St Mary's Church, Burnham Deepdale

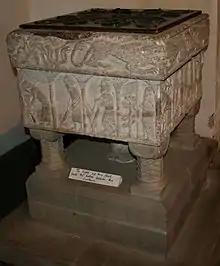
The Norman font

The church is famed for its many medieval stained glass windows, most of which date from the 14th and 15th centuries.